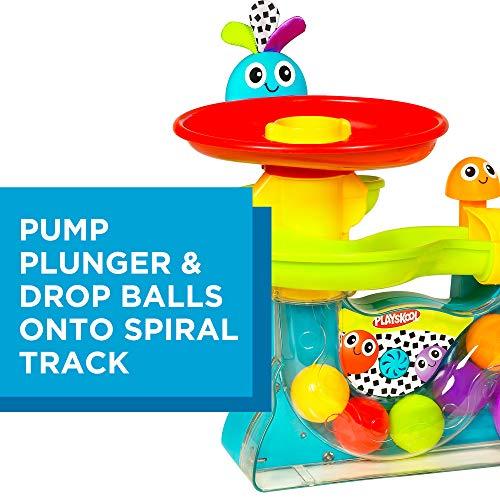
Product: Playskool Explore N' Grow Busy Ball Popper (Amazon Exclusive)
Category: Toys & Games | Baby & Toddler Toys | Push & Pull Toys
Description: FUN FOR KIDS AGE 9 MONTHS AND UP – The Playskool Explore ‘N Grow Busy Ball Popper is the perfect baby shower and birthday gift for babies and toddlers age 9 months and up Plus, it’s great for take-away play to help keep your baby happily occupied for hours at home or on the go.
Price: $32.00
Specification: ProductDimensions:5.6x13.1x18inches|ItemWeight:2.95pounds|ShippingWeight:2.95pounds(Viewshippingratesandpolicies)|DomesticShipping:ItemcanbeshippedwithinU.S.|InternationalShipping:ThisitemcanbeshippedtoselectcountriesoutsideoftheU.S.LearnMore|ASIN:B00U5U5VWM|Itemmodelnumber:39070F01|Manufacturerrecommendedage:9month-3years